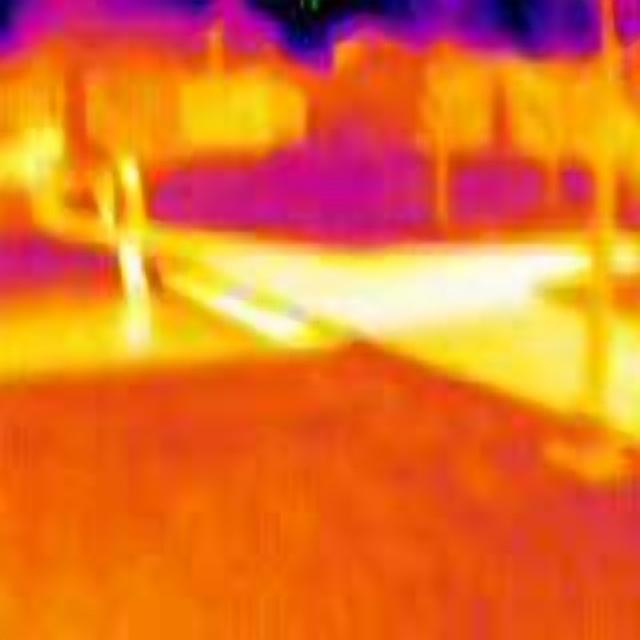
Detected objects:
label: person